Burt Hall

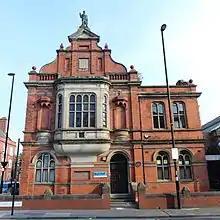
Burt Hall

Burt Hall is a public building in Northumberland Road in Newcastle upon Tyne. It is a Grade II listed building.